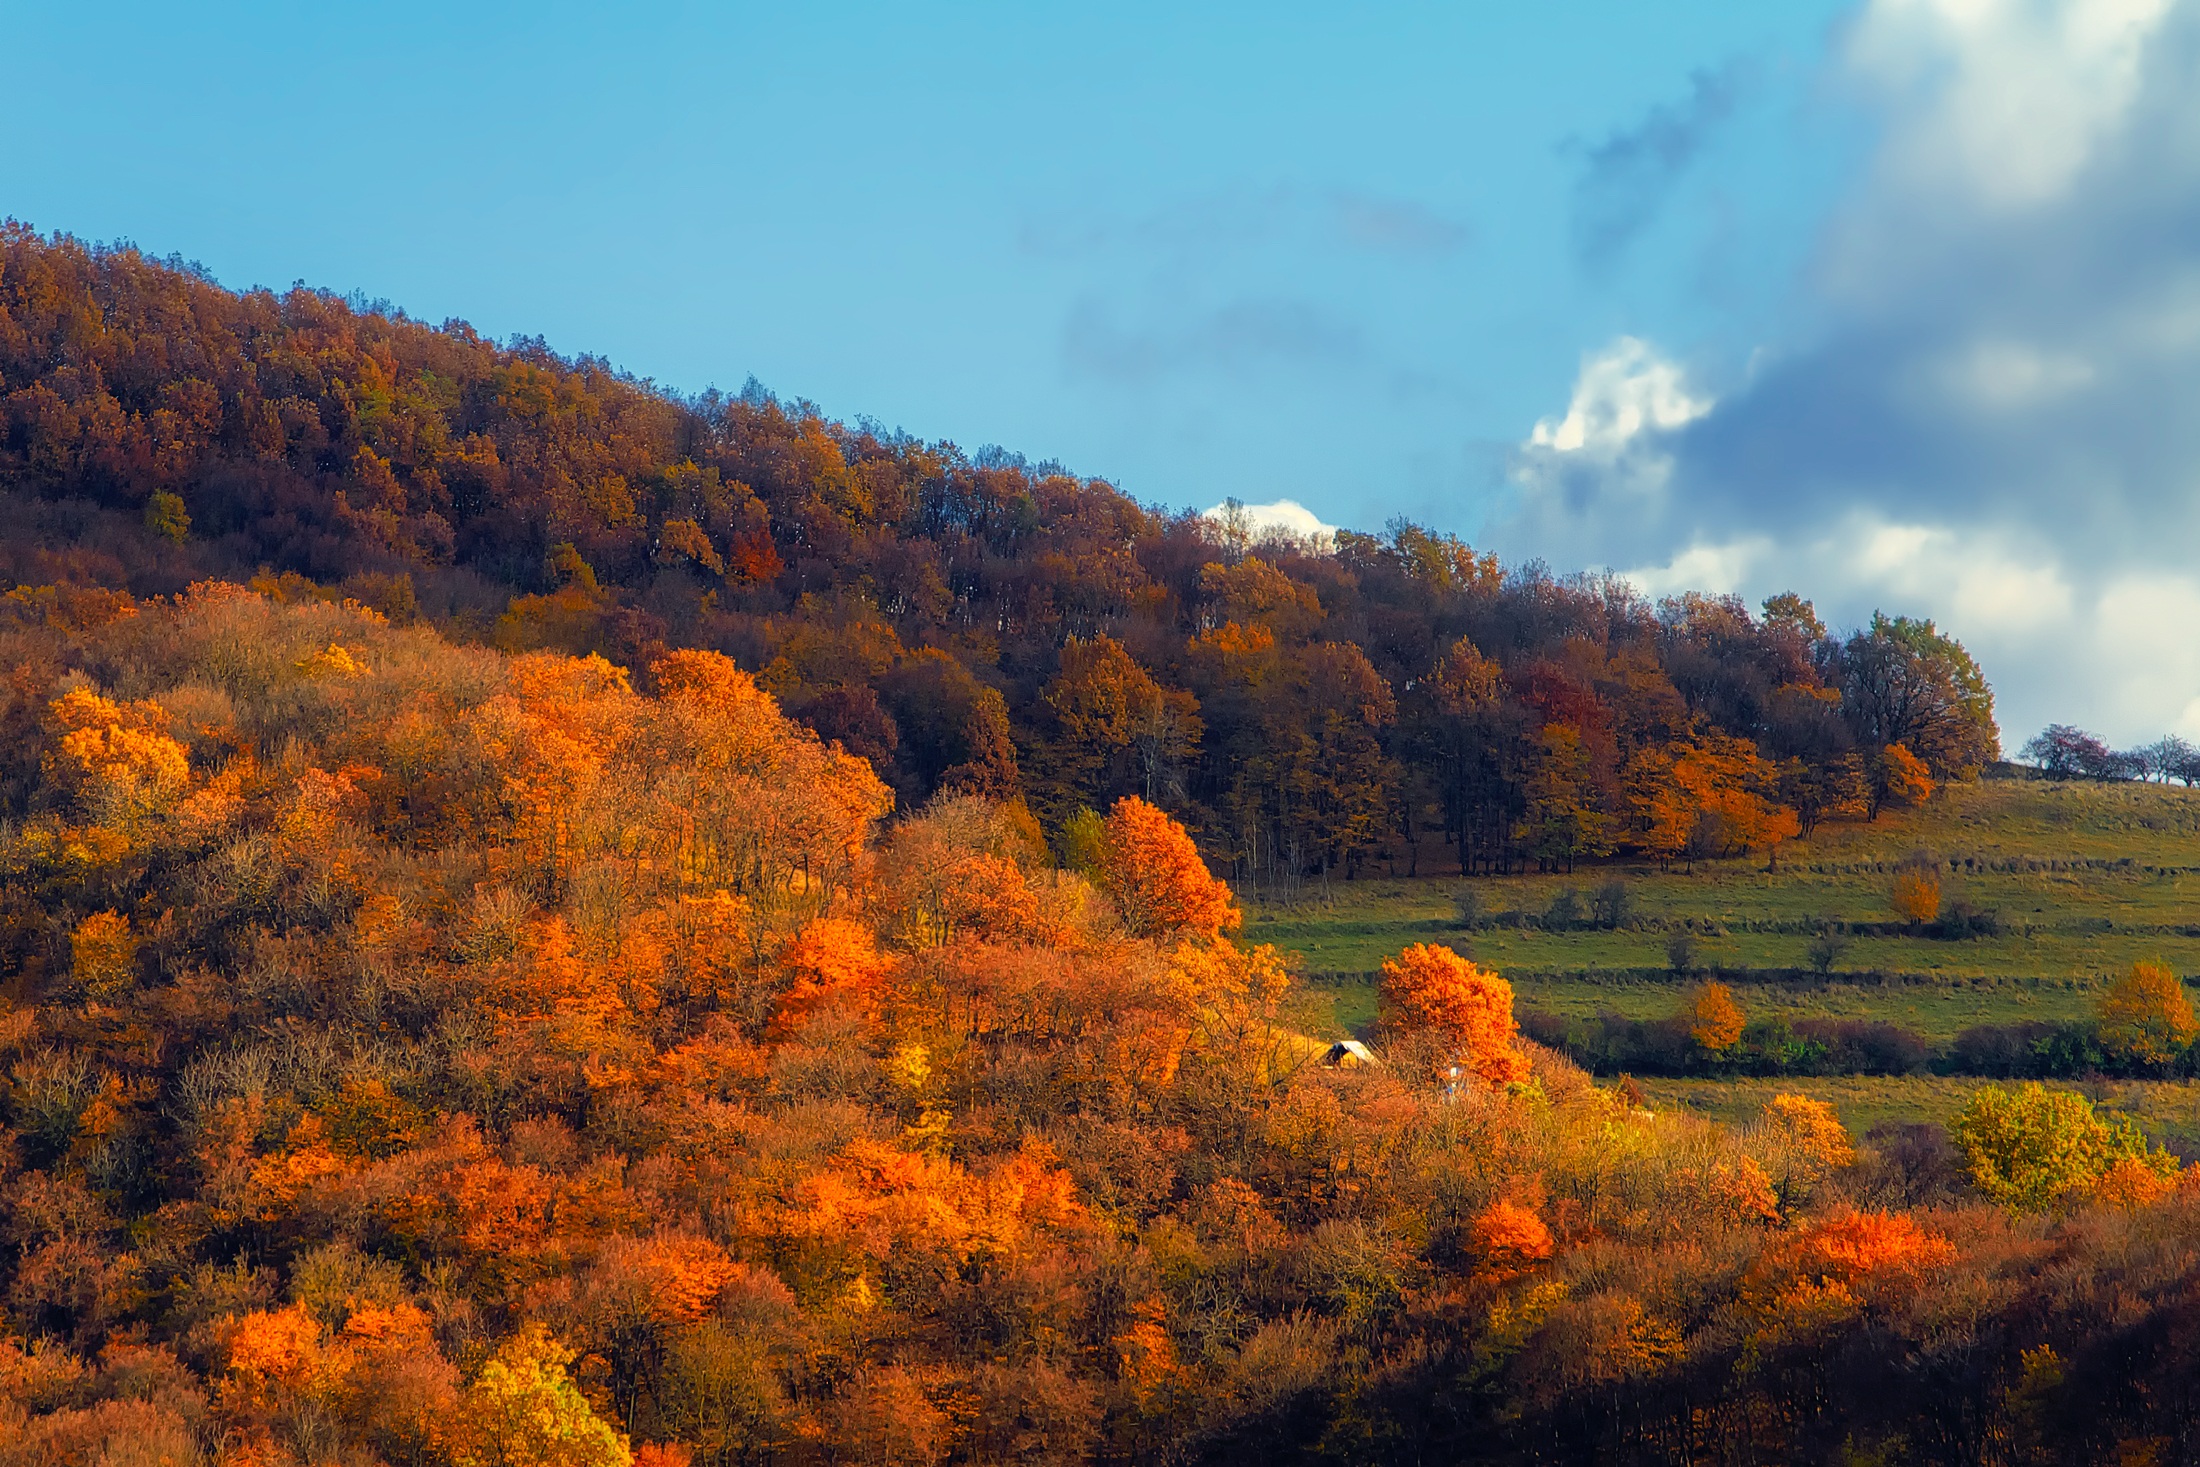
landscape, tree, nature, forest, mountain, plant, meadow, morning, leaf, fall, hill, country, foliage, rural, scenic, autumn, season, trees, outdoors, woods, hdr, colors, beautiful, ecosystem, romania, rural area, woody plant